Our Man in Havana

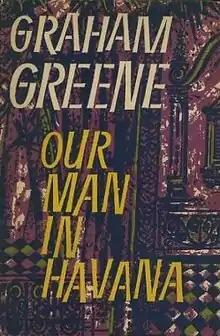
First edition

Our Man in Havana (1958) is a novel set in Cuba by the British author Graham Greene. Greene uses the novel to mock intelligence services, especially the British MI6, and their willingness to believe reports from their local informants.